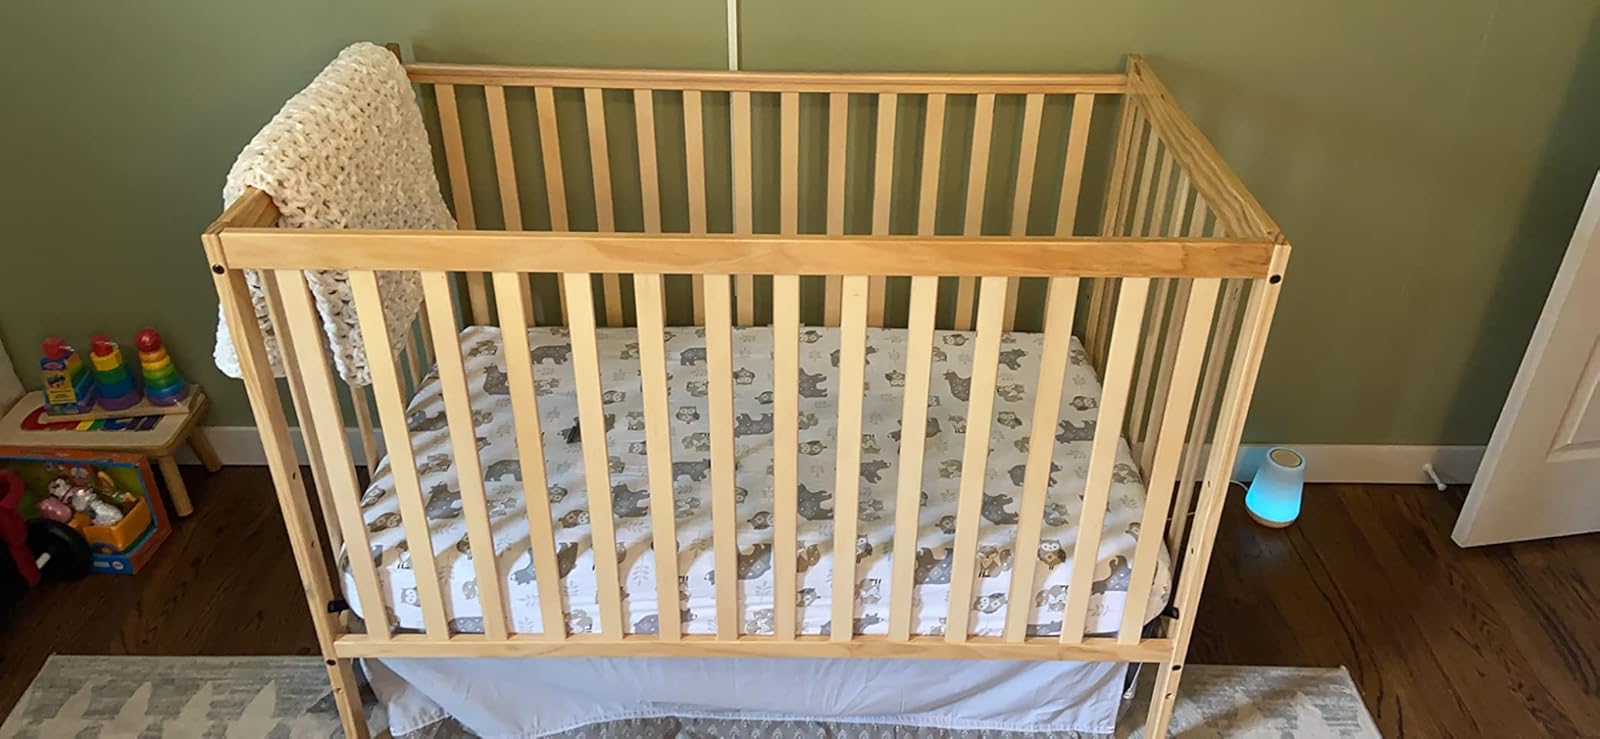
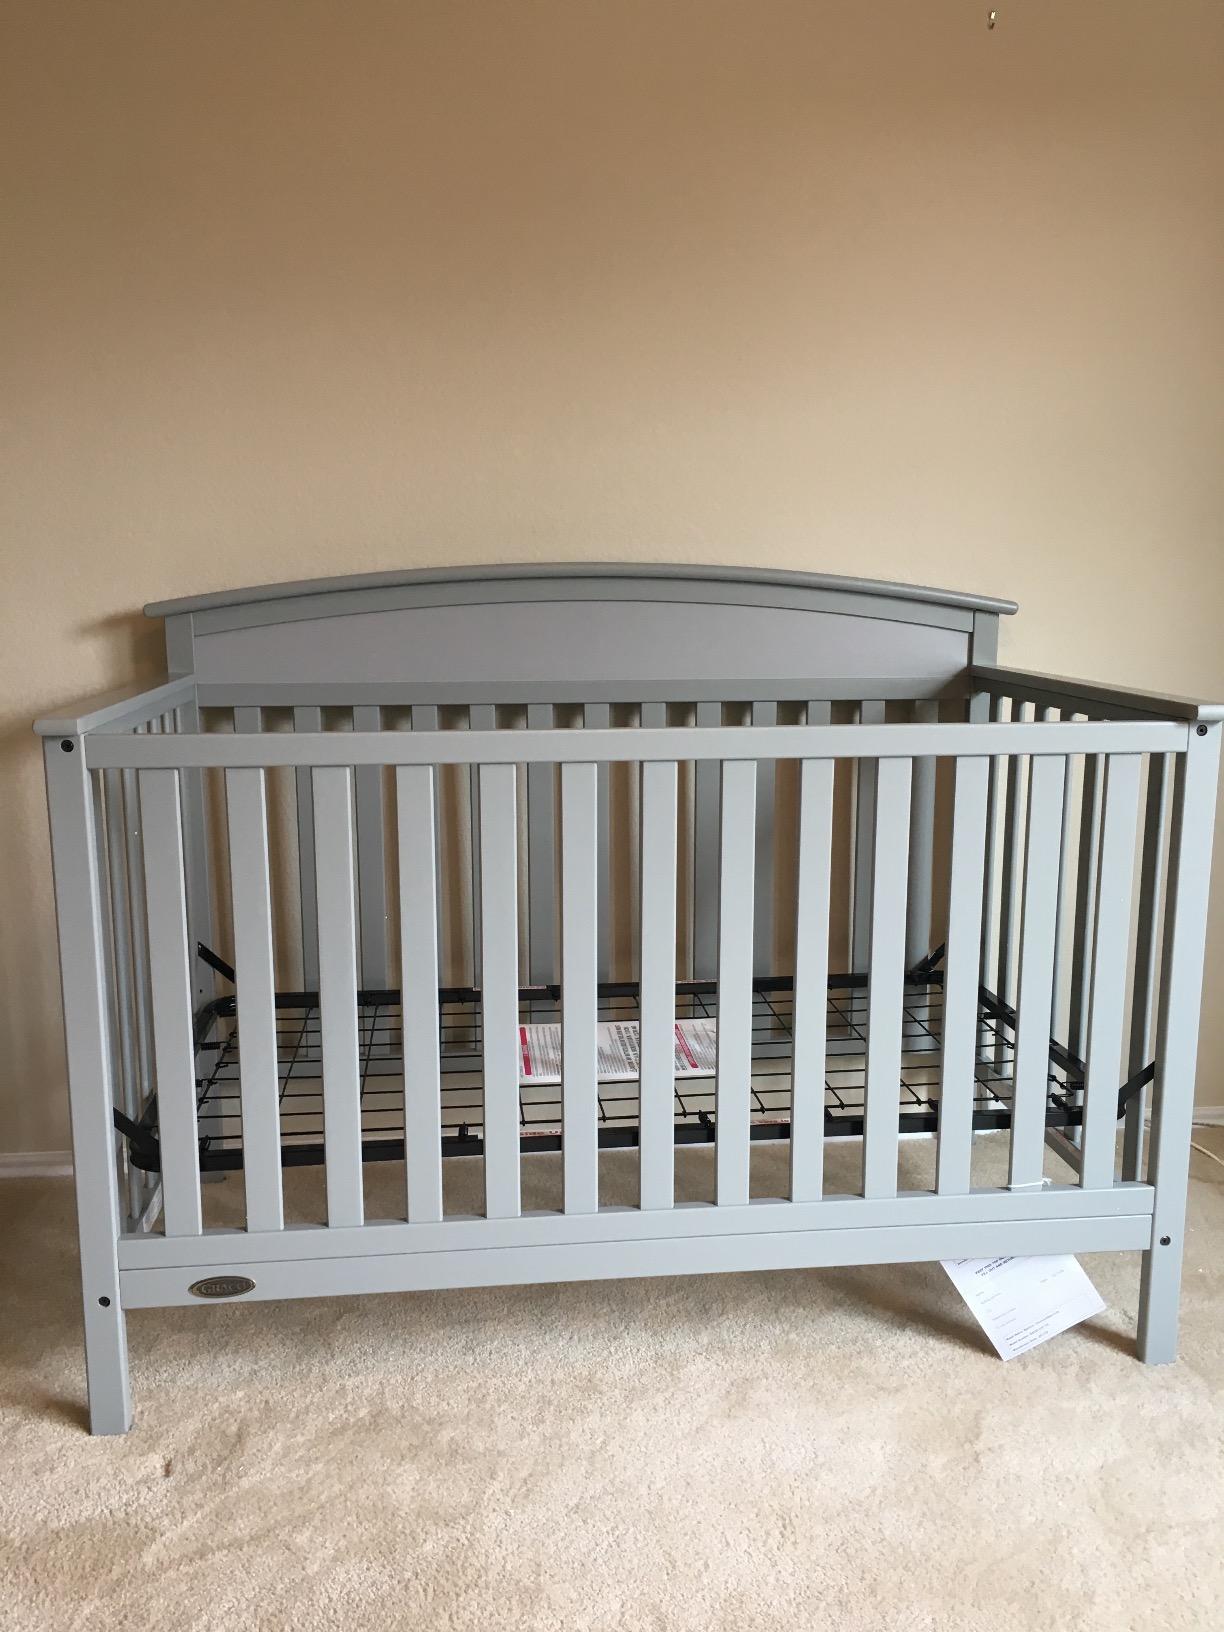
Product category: products_crib
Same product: no